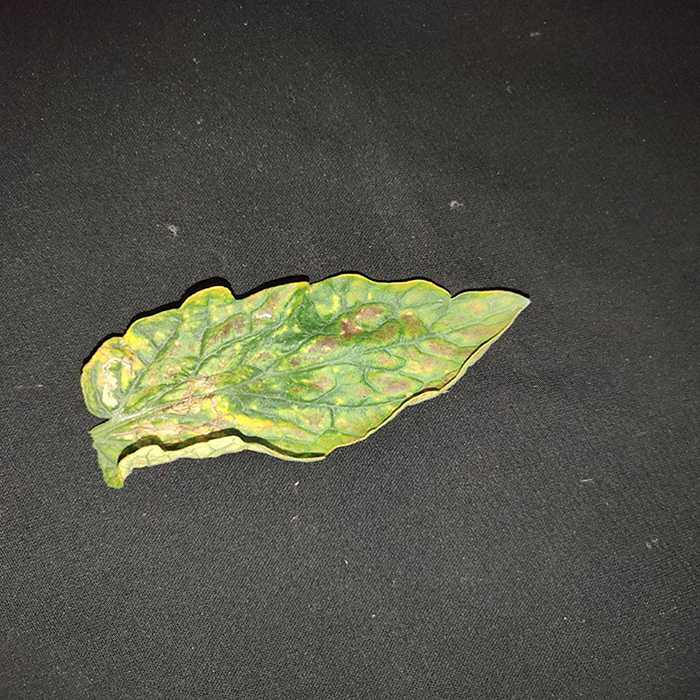
Plant: Tomato
Label: Tomato spotted wilt